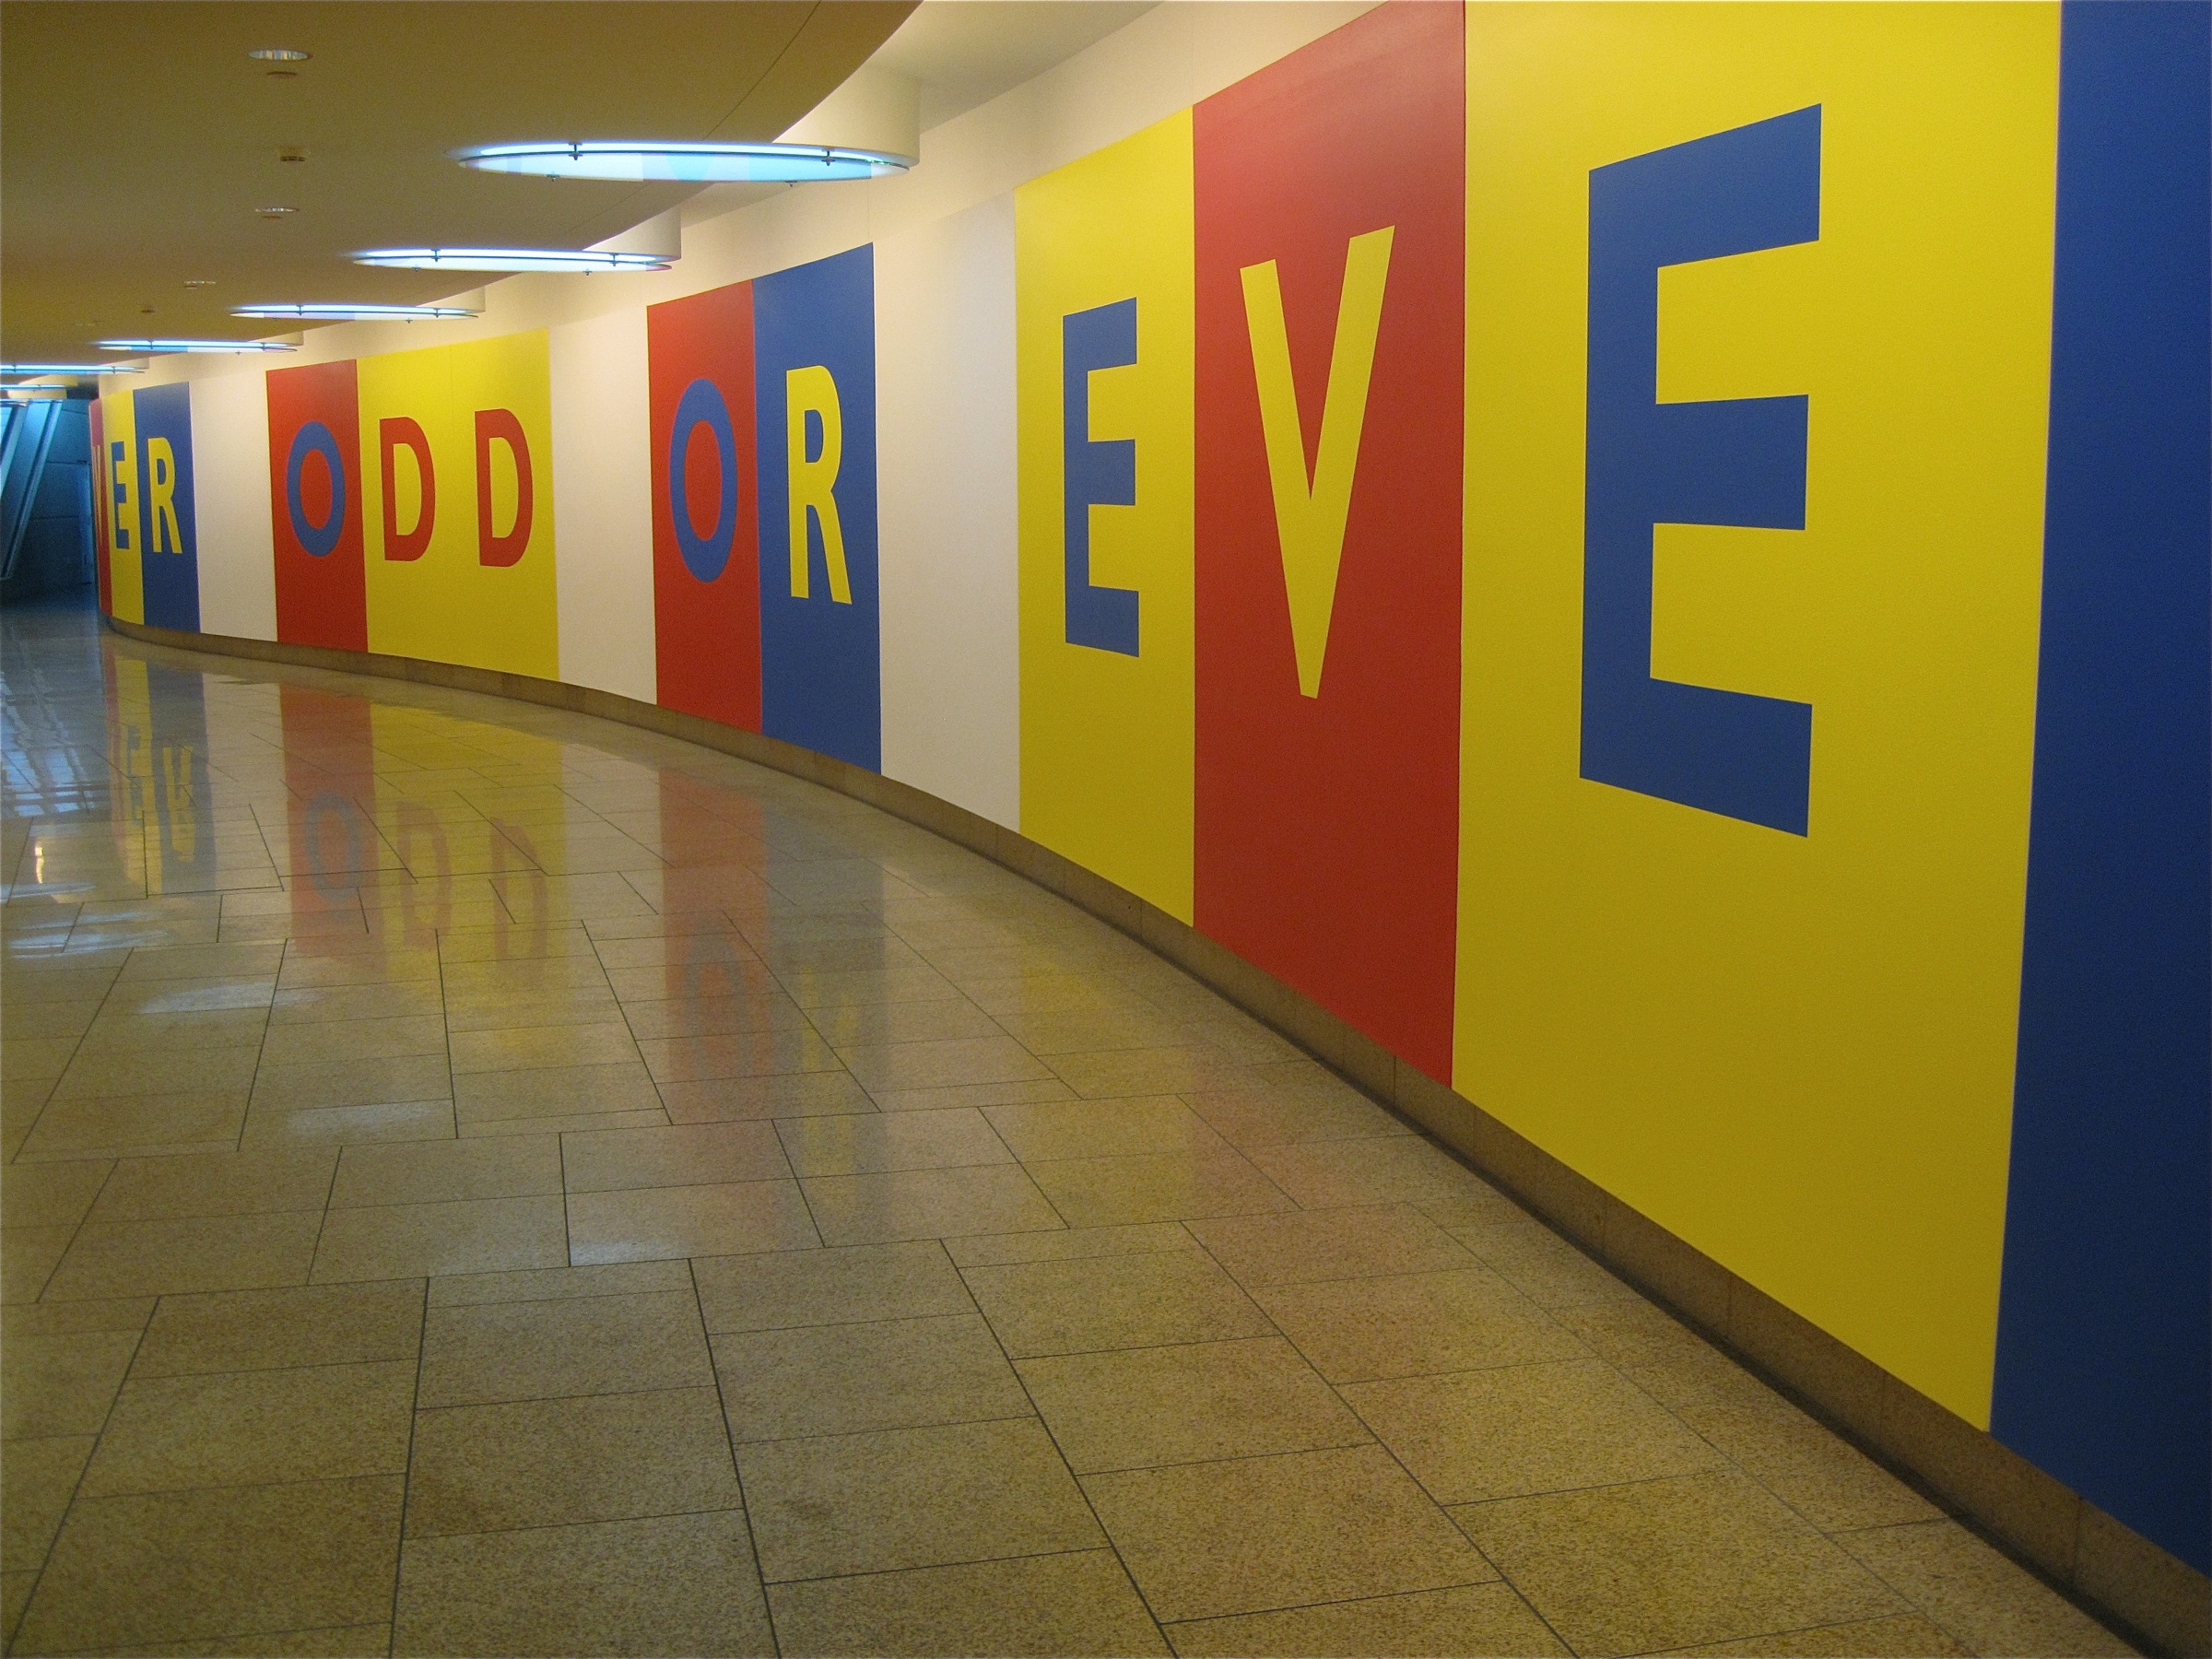
wall, color, yellow, art, tourist attraction, shape, modern art, art gallery